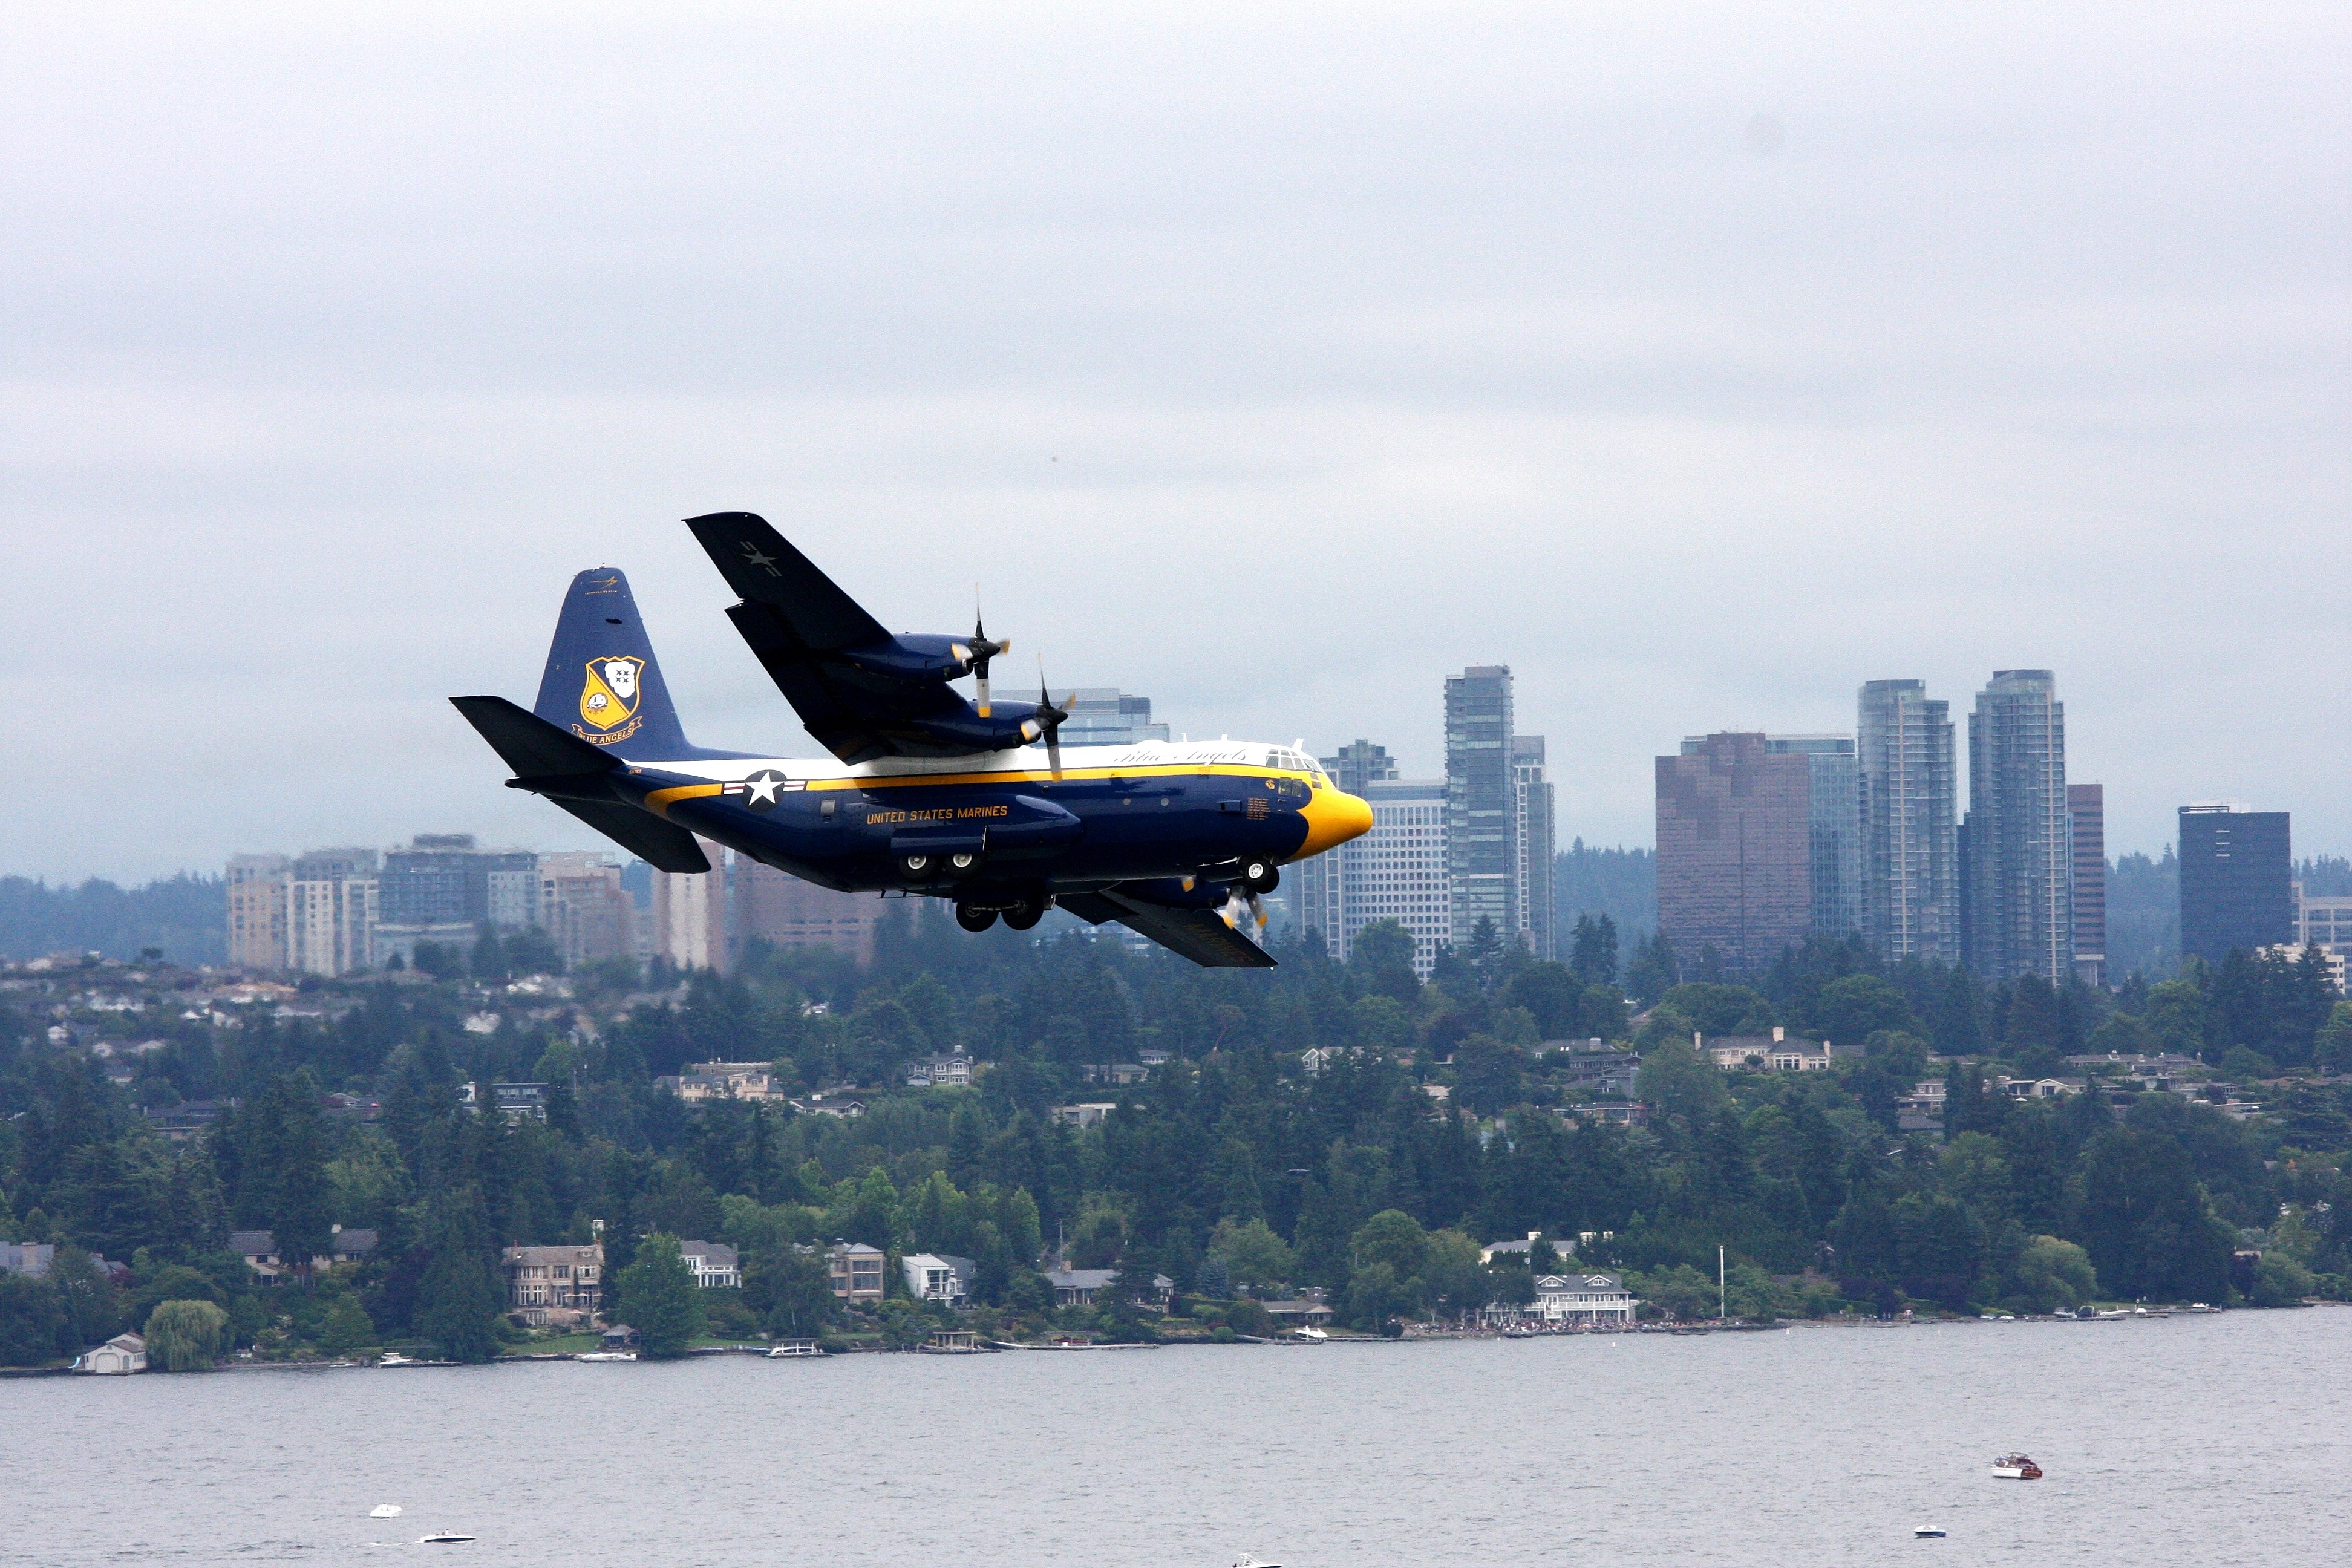
airplane, aircraft, vehicle, airline, aviation, flight, seattle, airliner, c130, takeoff, bellevue, propeller plane, air force, jet aircraft, cargo plane, fat albert, transport aircraft, atmosphere of earth, blue angles, sea fair, military airplane